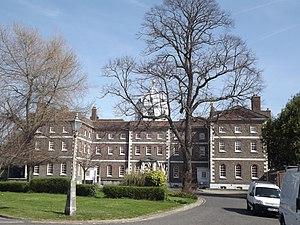
La Royal Naval Academy, anciennement Royal Naval College of Portsmouth, « l'Académie royale navale » a été fondée à Portsmouth Dockyard, pour disposer d'un établissement où entraîner les officiers destinés à la Royal Navy. Les intentions des fondateurs étaient de fournir une alternative pour le recrutement des officiers et pour dispenser un entraînement, une éducation et des règles d'admission standardisés.